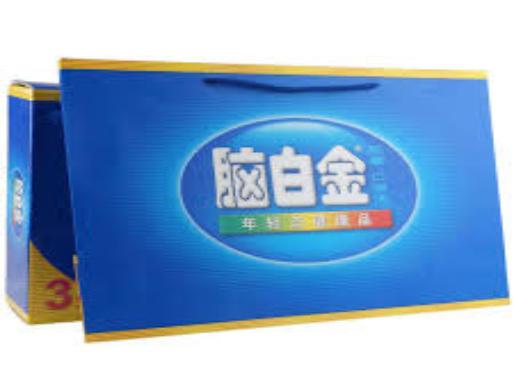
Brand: melatonin
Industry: Medical